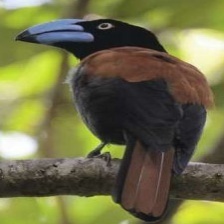
Species: HELMET VANGA
Scientific name: EURYCEROS PREVOSTII